SummerSlam (1990)

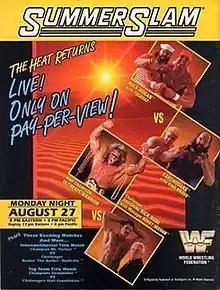
Promotional poster

The 1990 SummerSlam was the third annual SummerSlam professional wrestling pay-per-view event produced by the World Wrestling Federation (WWF, now WWE). It took place on August 27, 1990, at The Spectrum in Philadelphia, Pennsylvania. The card consisted of 10 televised matches, including two main events. The Ultimate Warrior successfully defended the WWF Championship against Rick Rude in a Steel Cage match, and Hulk Hogan defeated Earthquake by countout.